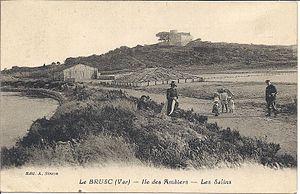
Carte postale d'avant 1900 représentant les marais salants de l'île des Embiez, orthographié à l'époque ""Ambiers"". A doite un douanier, au centre un tas de sel ou Camelle et en arrière plan le château."
L'île des Embiez est une île française située à un kilomètre de Six-Fours-les-Plages près de Toulon. Elle est formée par la réunion des îles de la Tour Fondue à l'Ouest et Saint-Pierre ou de la Pinède à l'Est, reliées par des limons et des alluvions.